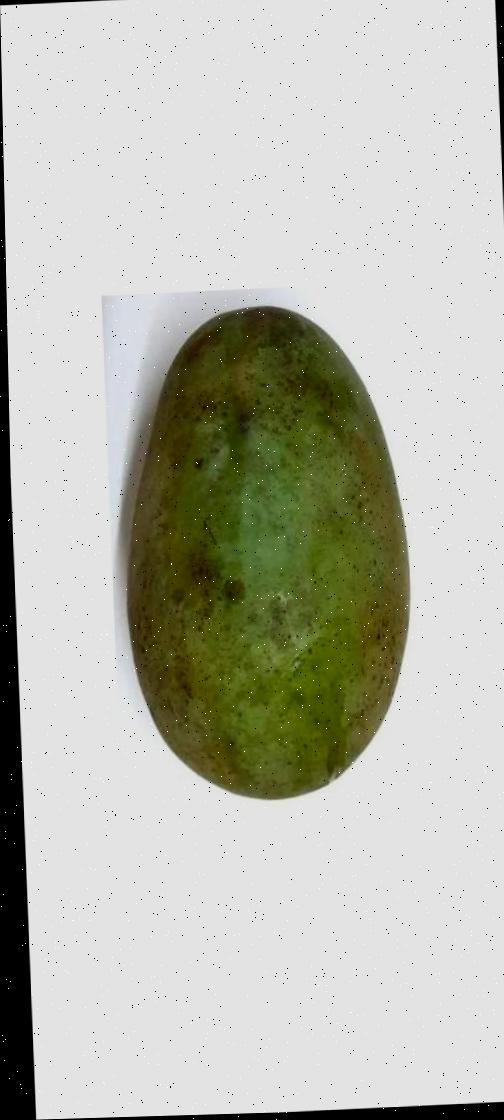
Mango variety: Fazli Shurmai